Repolarization

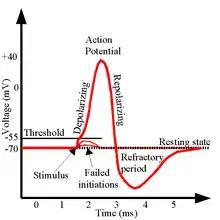
A labeled diagram of an action potential. As seen above, repolarization takes place just after the peak of the action potential, when K ions rush out of the cell.

In neuroscience, repolarization refers to the change in membrane potential that returns it to a negative value just after the depolarization phase of an action potential which has changed the membrane potential to a positive value. The repolarization phase usually returns the membrane potential back to the resting membrane potential. The efflux of potassium (K) ions results in the falling phase of an action potential. The ions pass through the selectivity filter of the K channel pore.